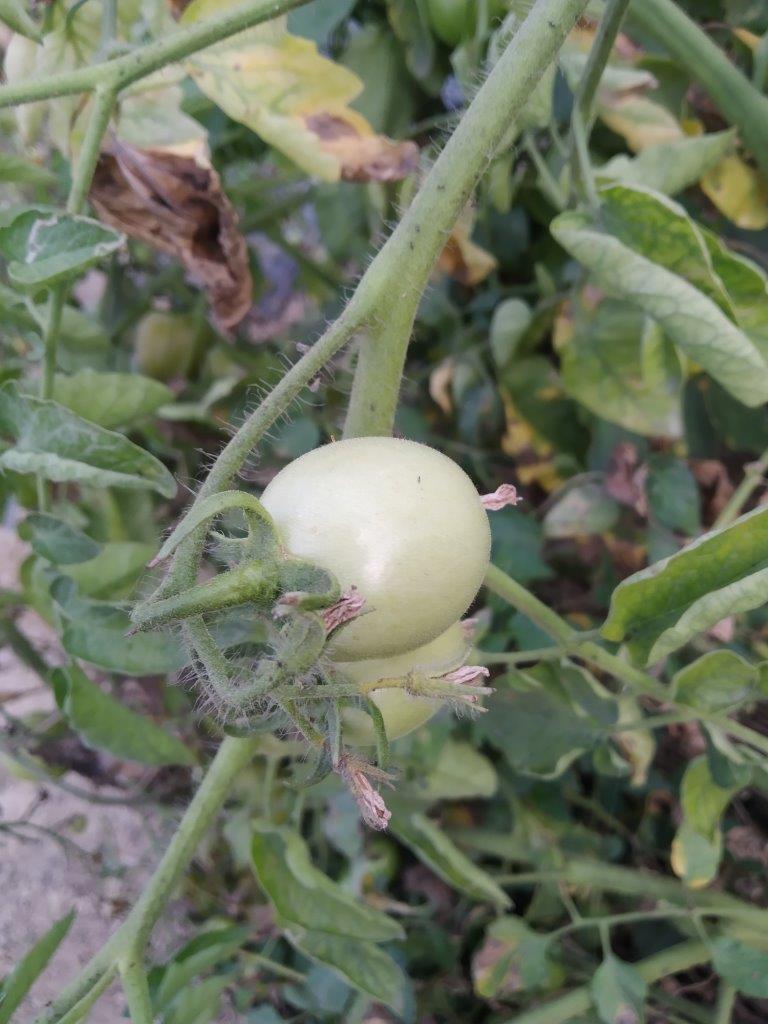
Maturity: Immature